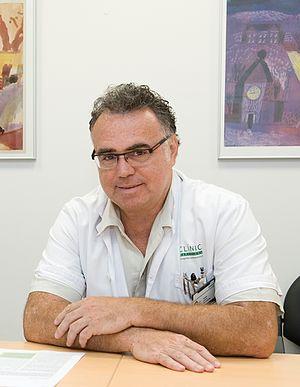
Eduard Vieta Pascual est un psychiatre espagnol à renommée internationale et une autorité scientifique dans le champ de la neurobiologie et du trouble bipolaire.